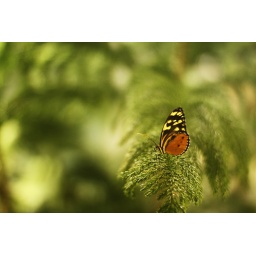
A butterfly in a striped suit poses jauntily on a fern.